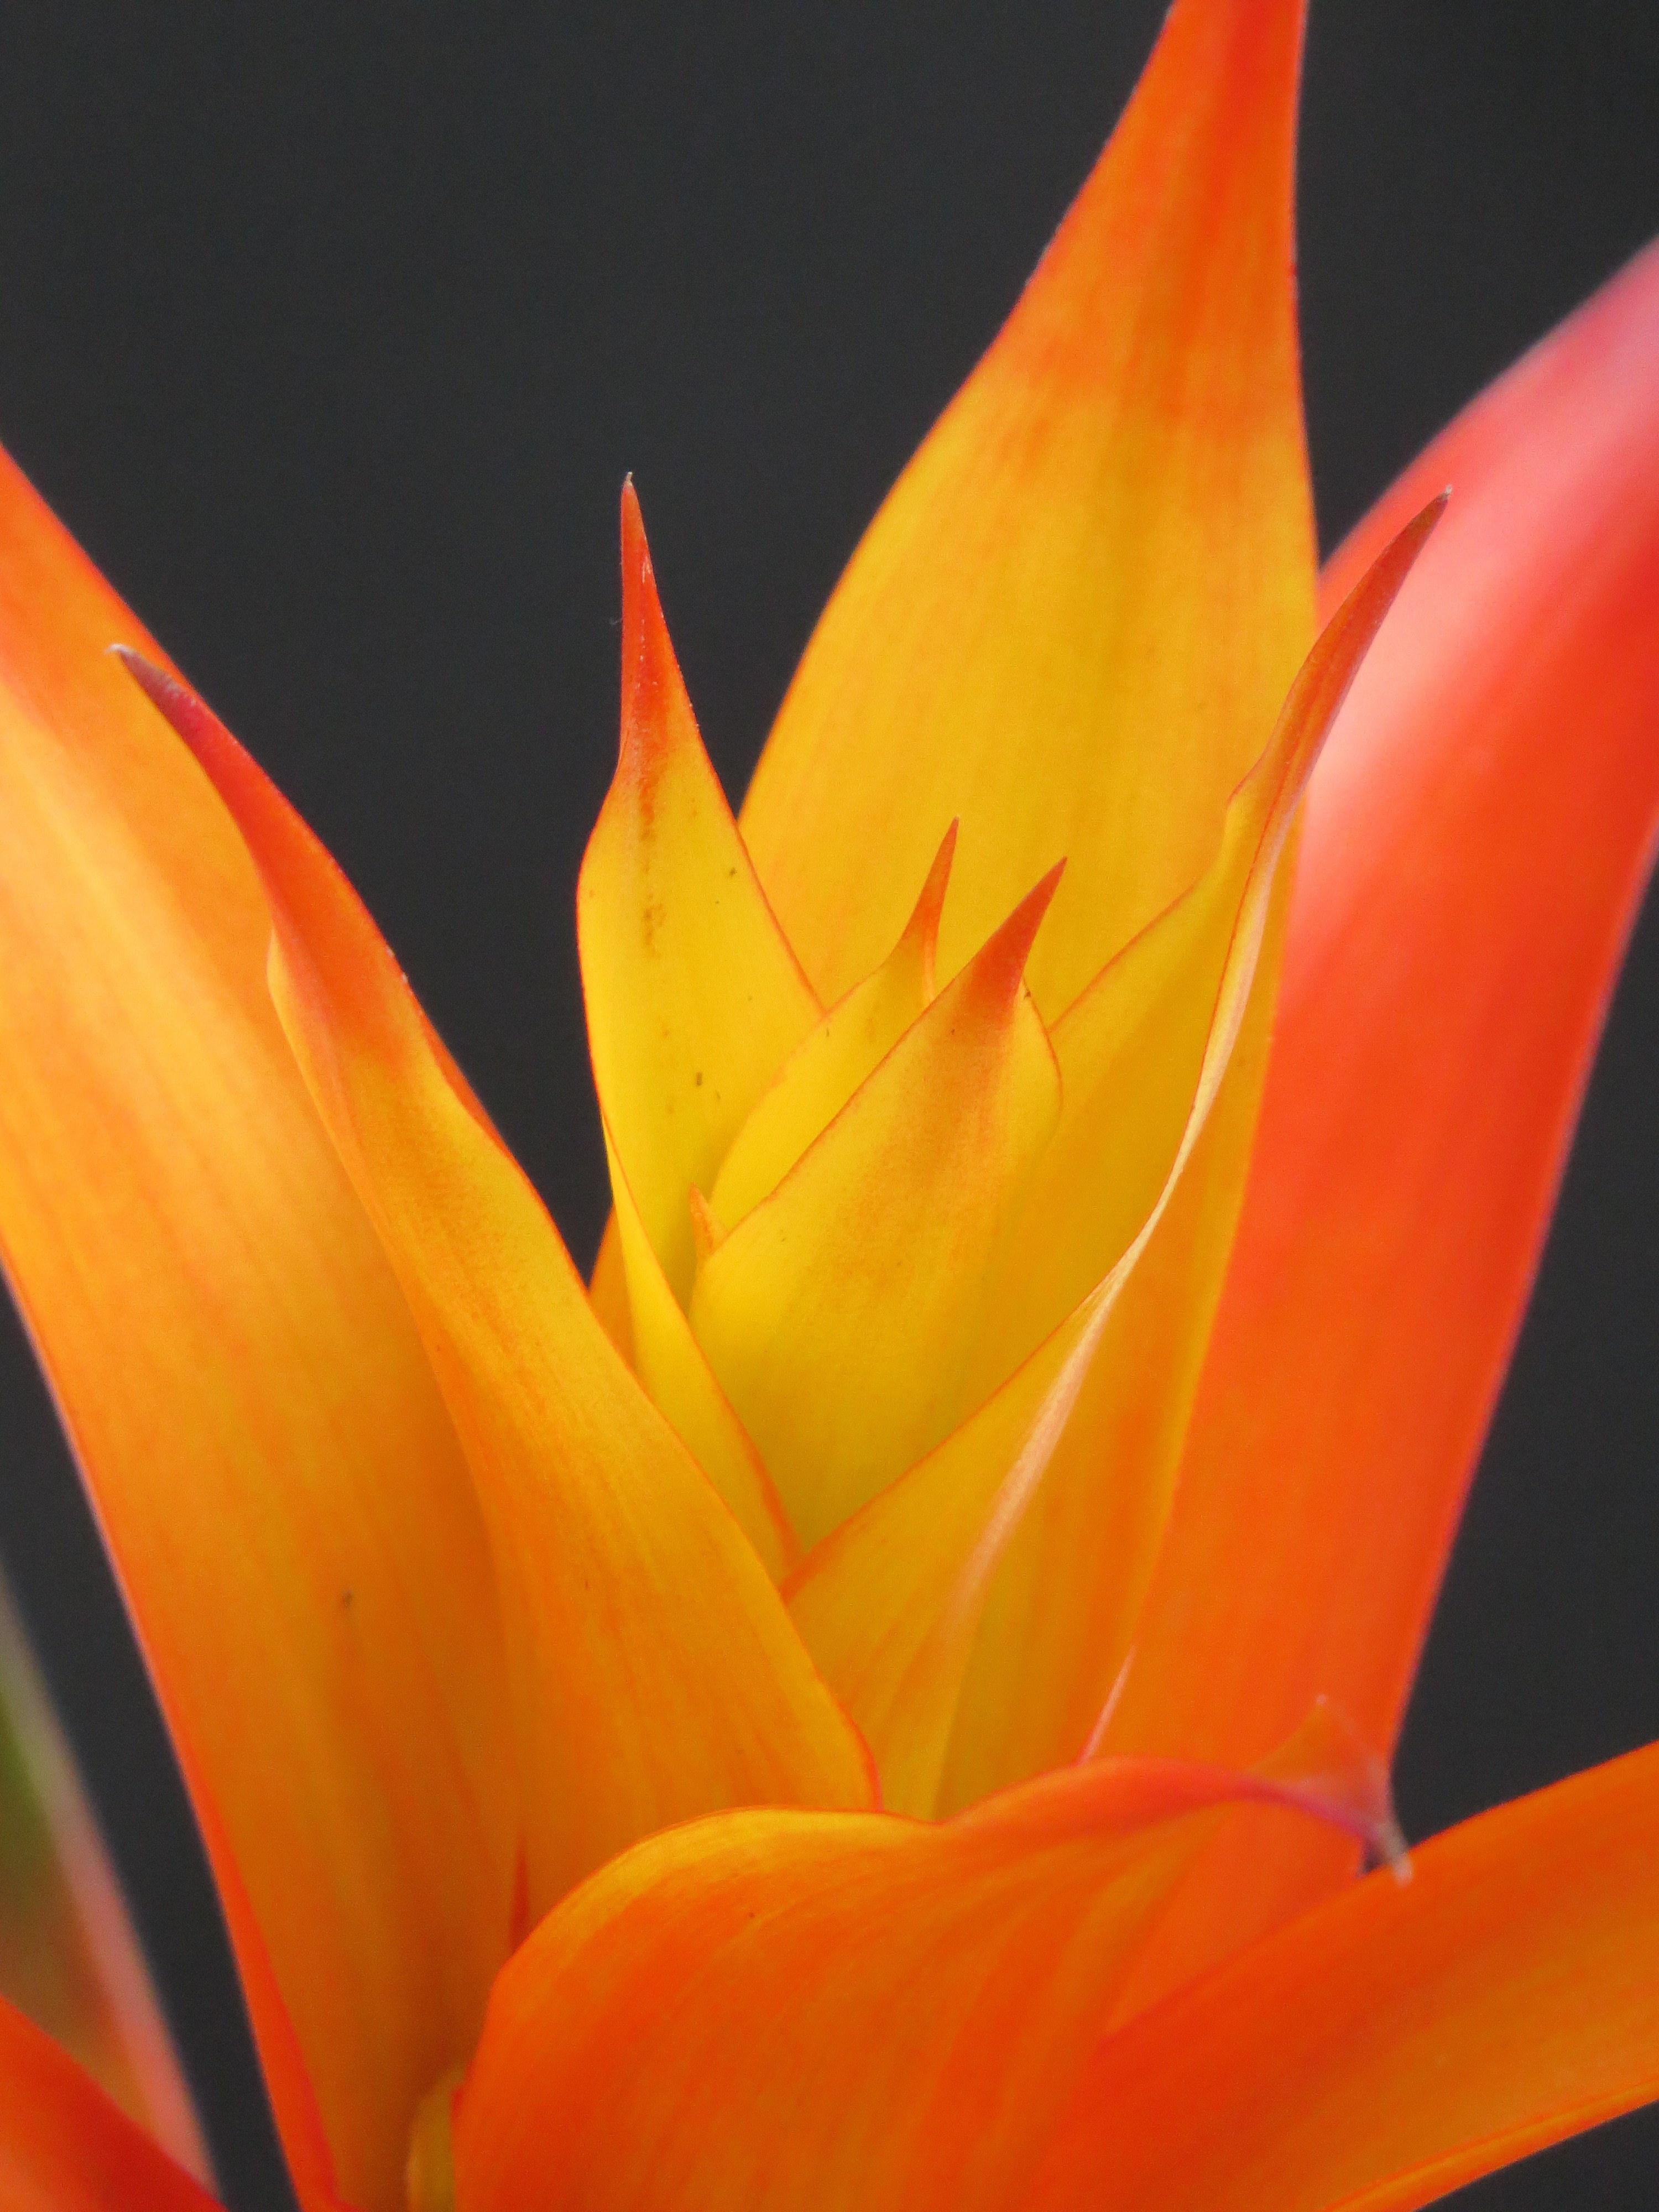
blossom, plant, photography, flower, petal, bloom, tulip, orange, red, color, macro, colorful, yellow, flora, houseplant, close up, lily, macro photography, ornamental plant, flowering plant, bromeliaceae, plant stem, land plant, guzmania